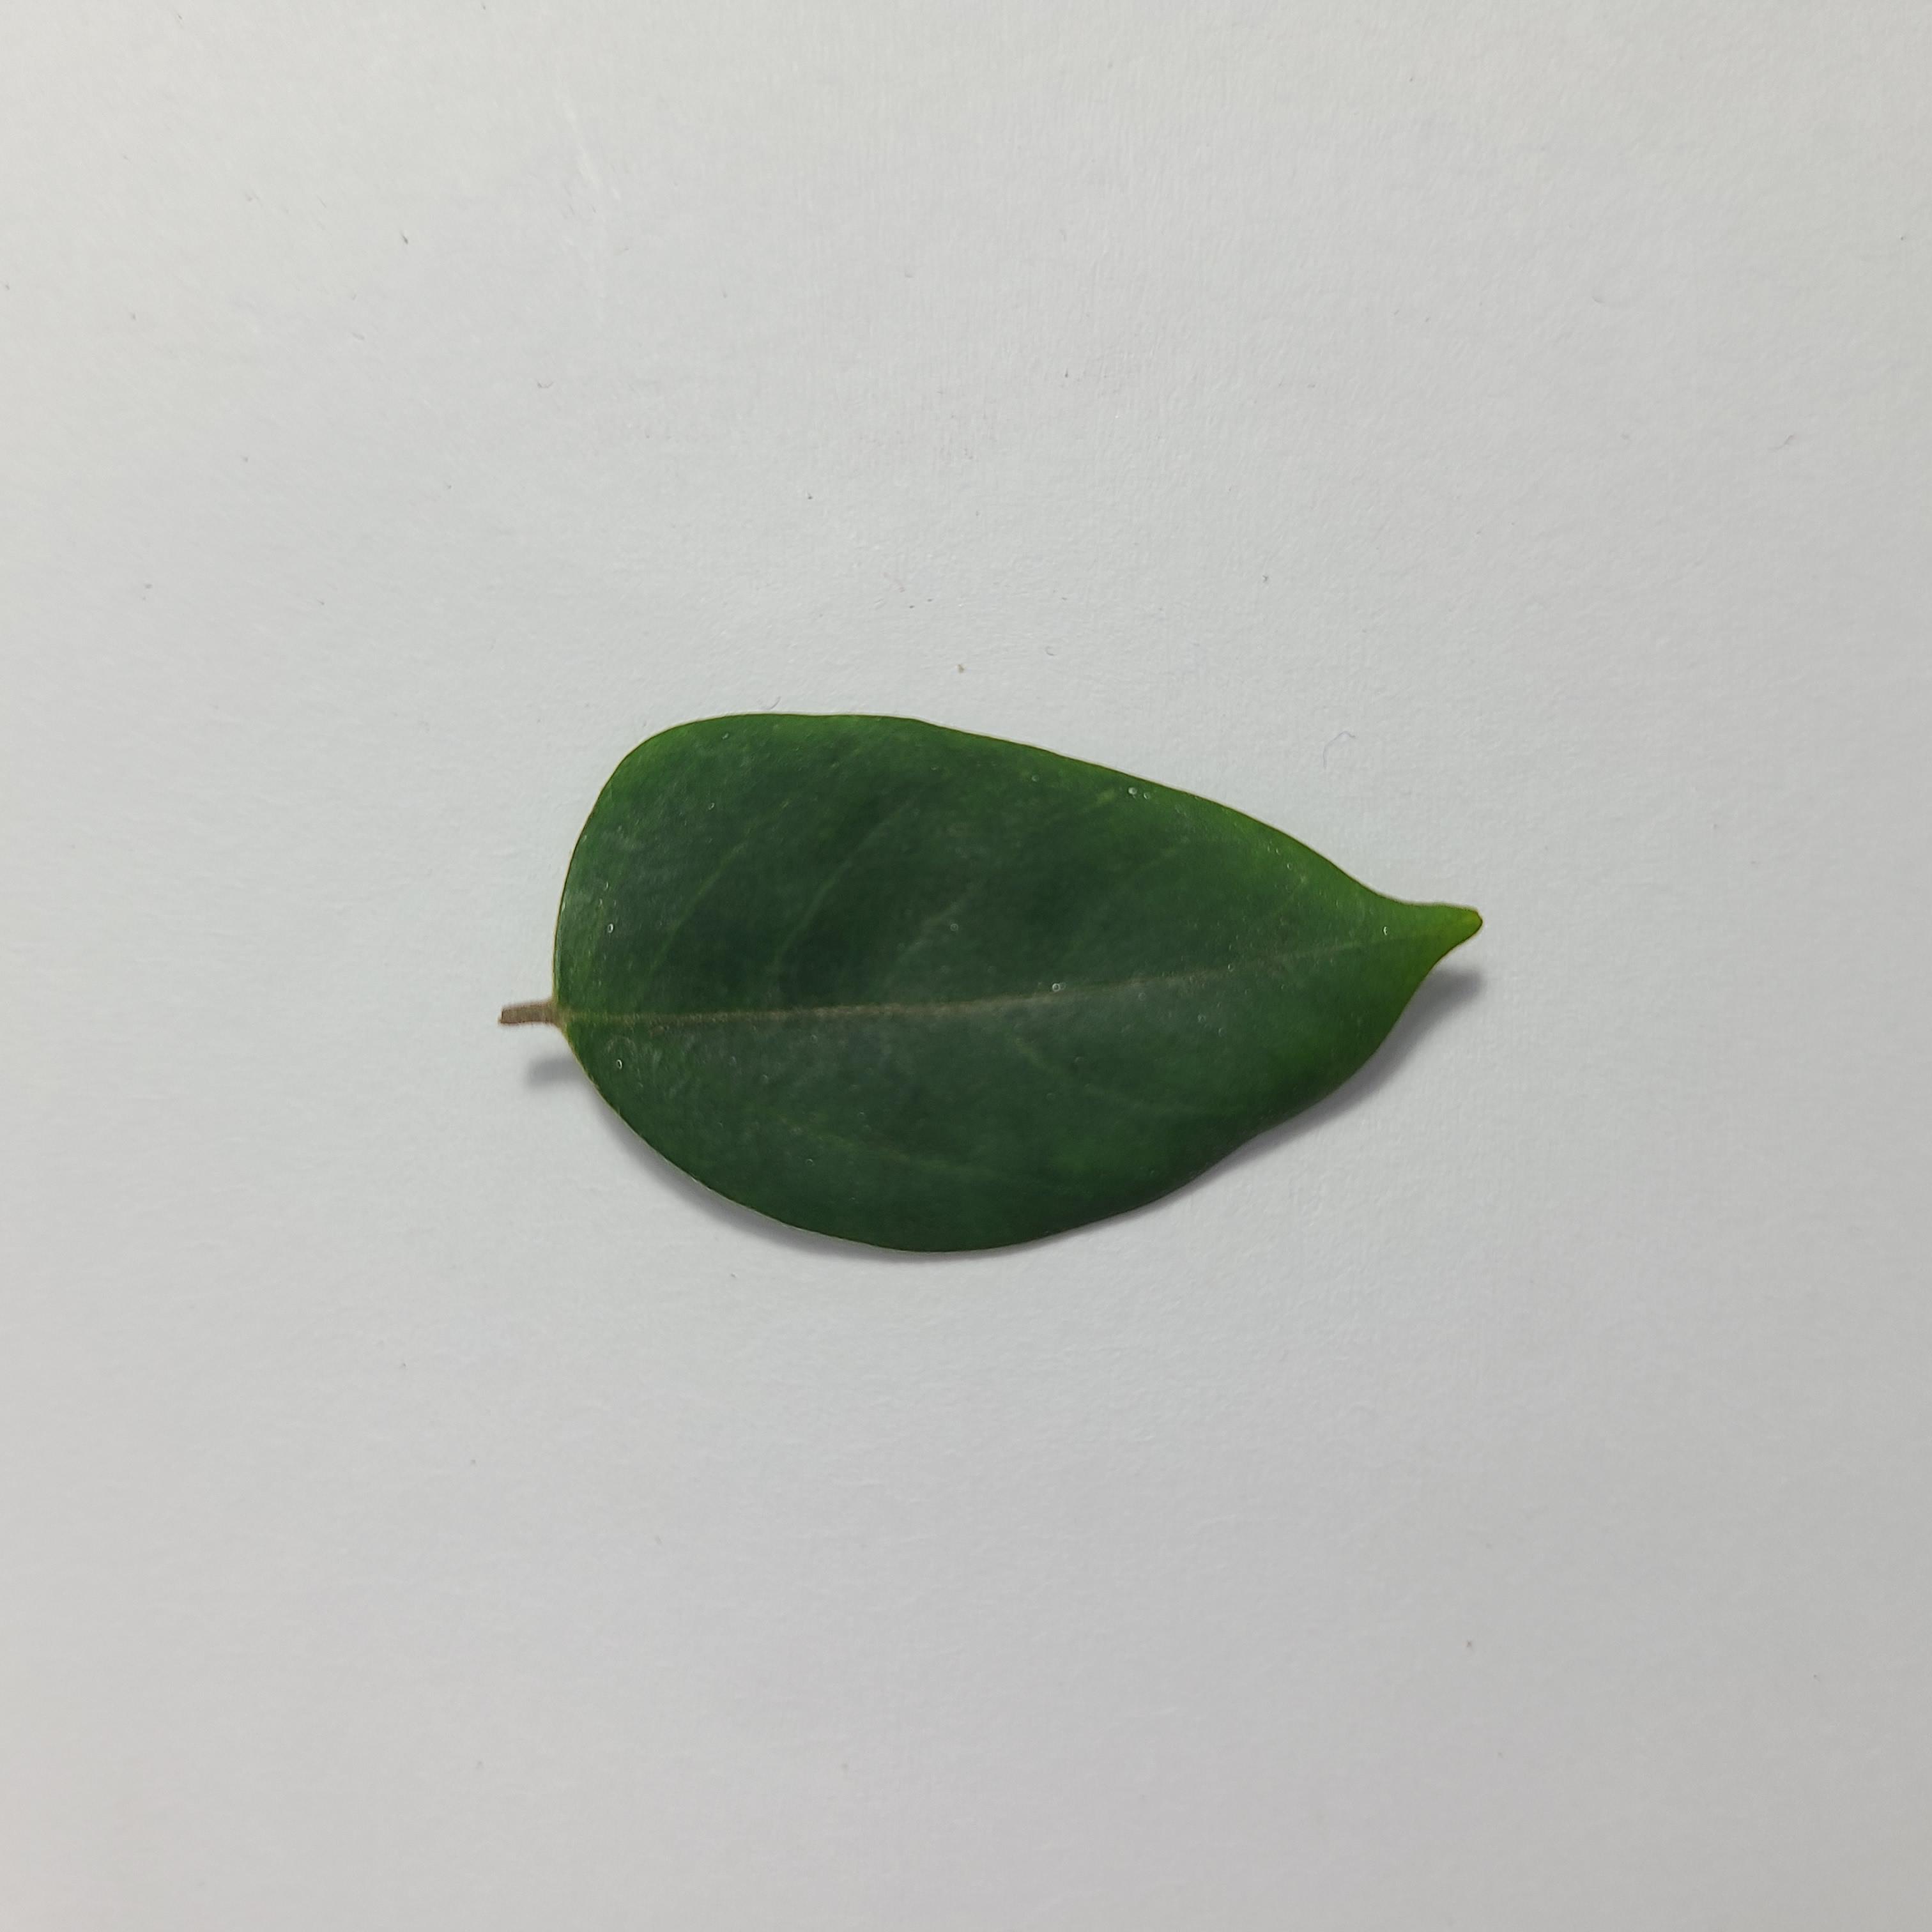
Label: Healthy Leaves